Willard Livingstone Beard

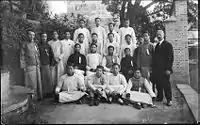

In 1894, Beard started missionary work in China. He first began as a missionary for the American Board of Commissioners for Foreign Missions from 1894 to 1904. In 1904, he was released to start a YMCA in Fukien Province (now Fujian), for which he served as general secretary until 1909. In 1910, he returned to the United States, and served as a secretary of the ABCFM in New York City for two years. In 1912, Beard returned to China, and held a position as president of Foochow College until 1927. From 1927 to 1936 he returned to general missionary work in China. And after a brief time home in the United States, Beard served two more years for the ABCFM in Fuzhou.